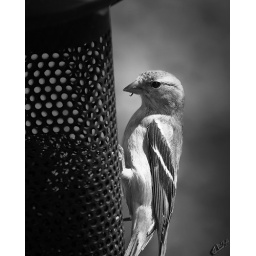
Finch in black and white